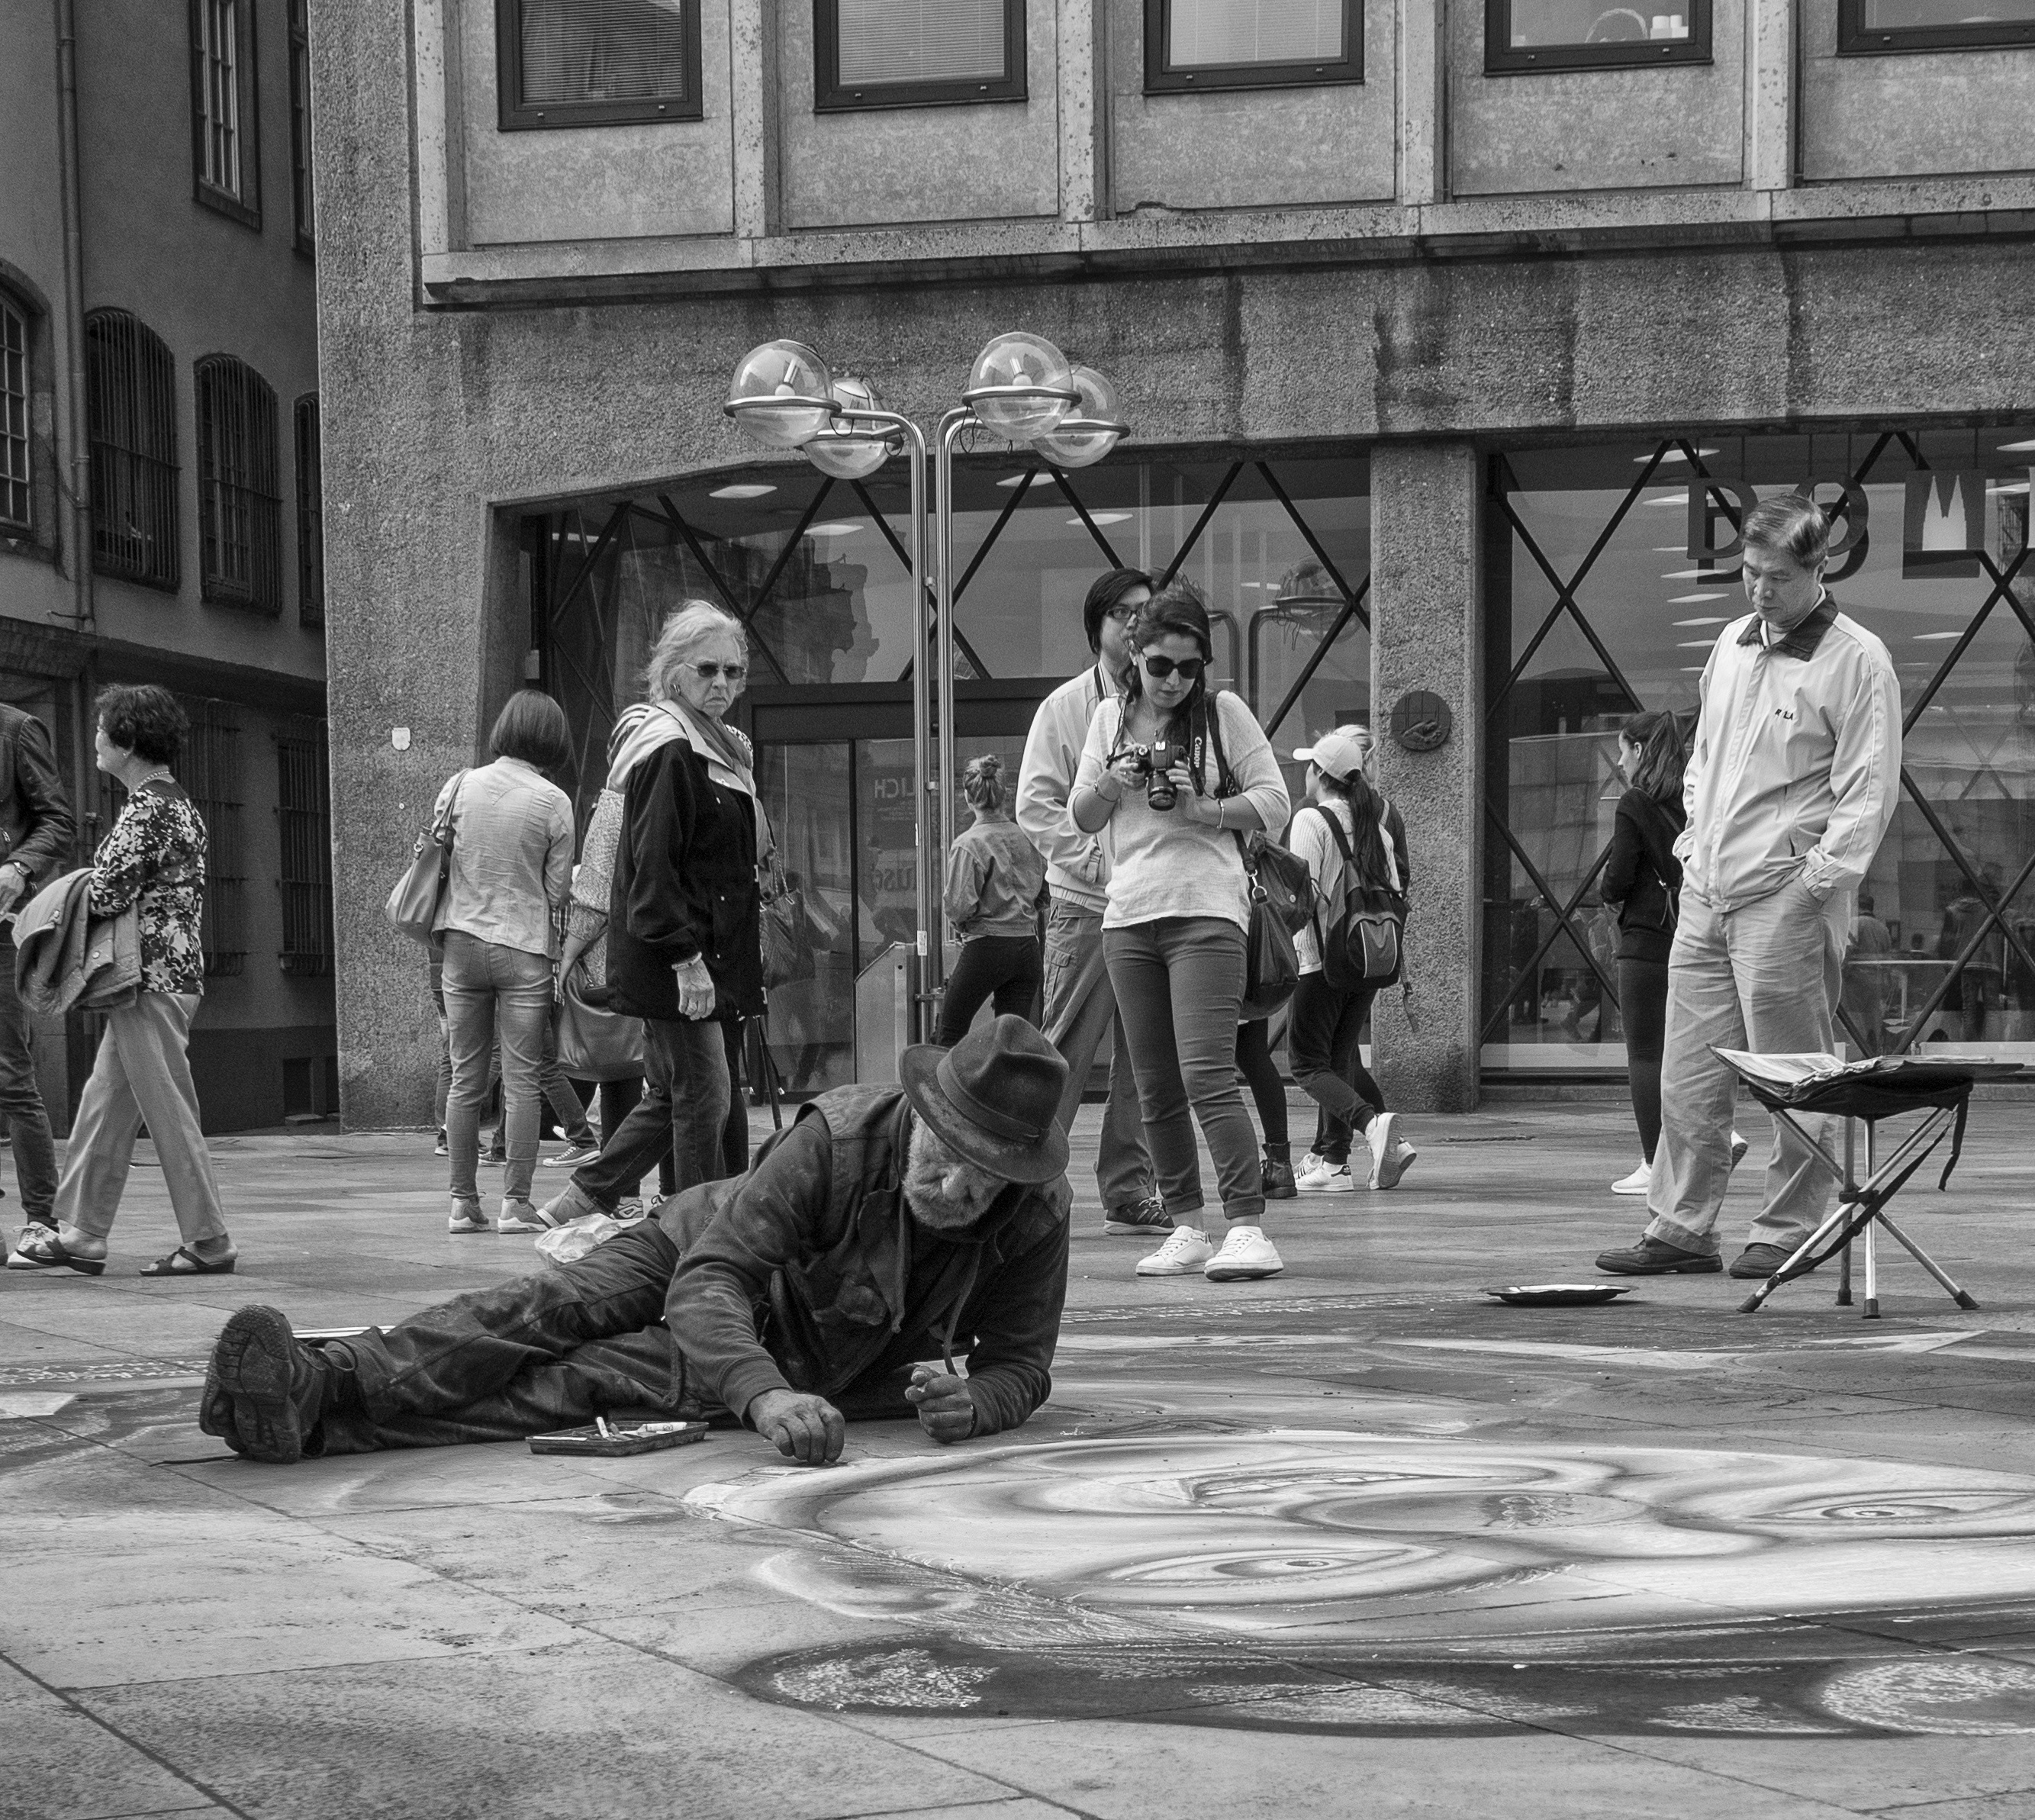
black and white, people, road, street, photography, brush, crowd, photo, paint, black, monochrome, painting, performance art, infrastructure, photograph, cologne, image, draw, street artists, street painter, paint image, monochrome photography, social group